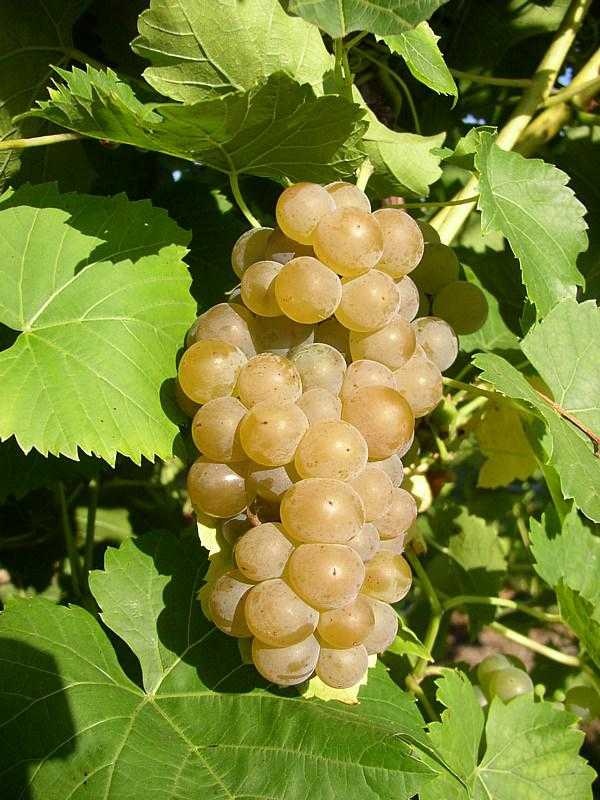
Label: Grapes